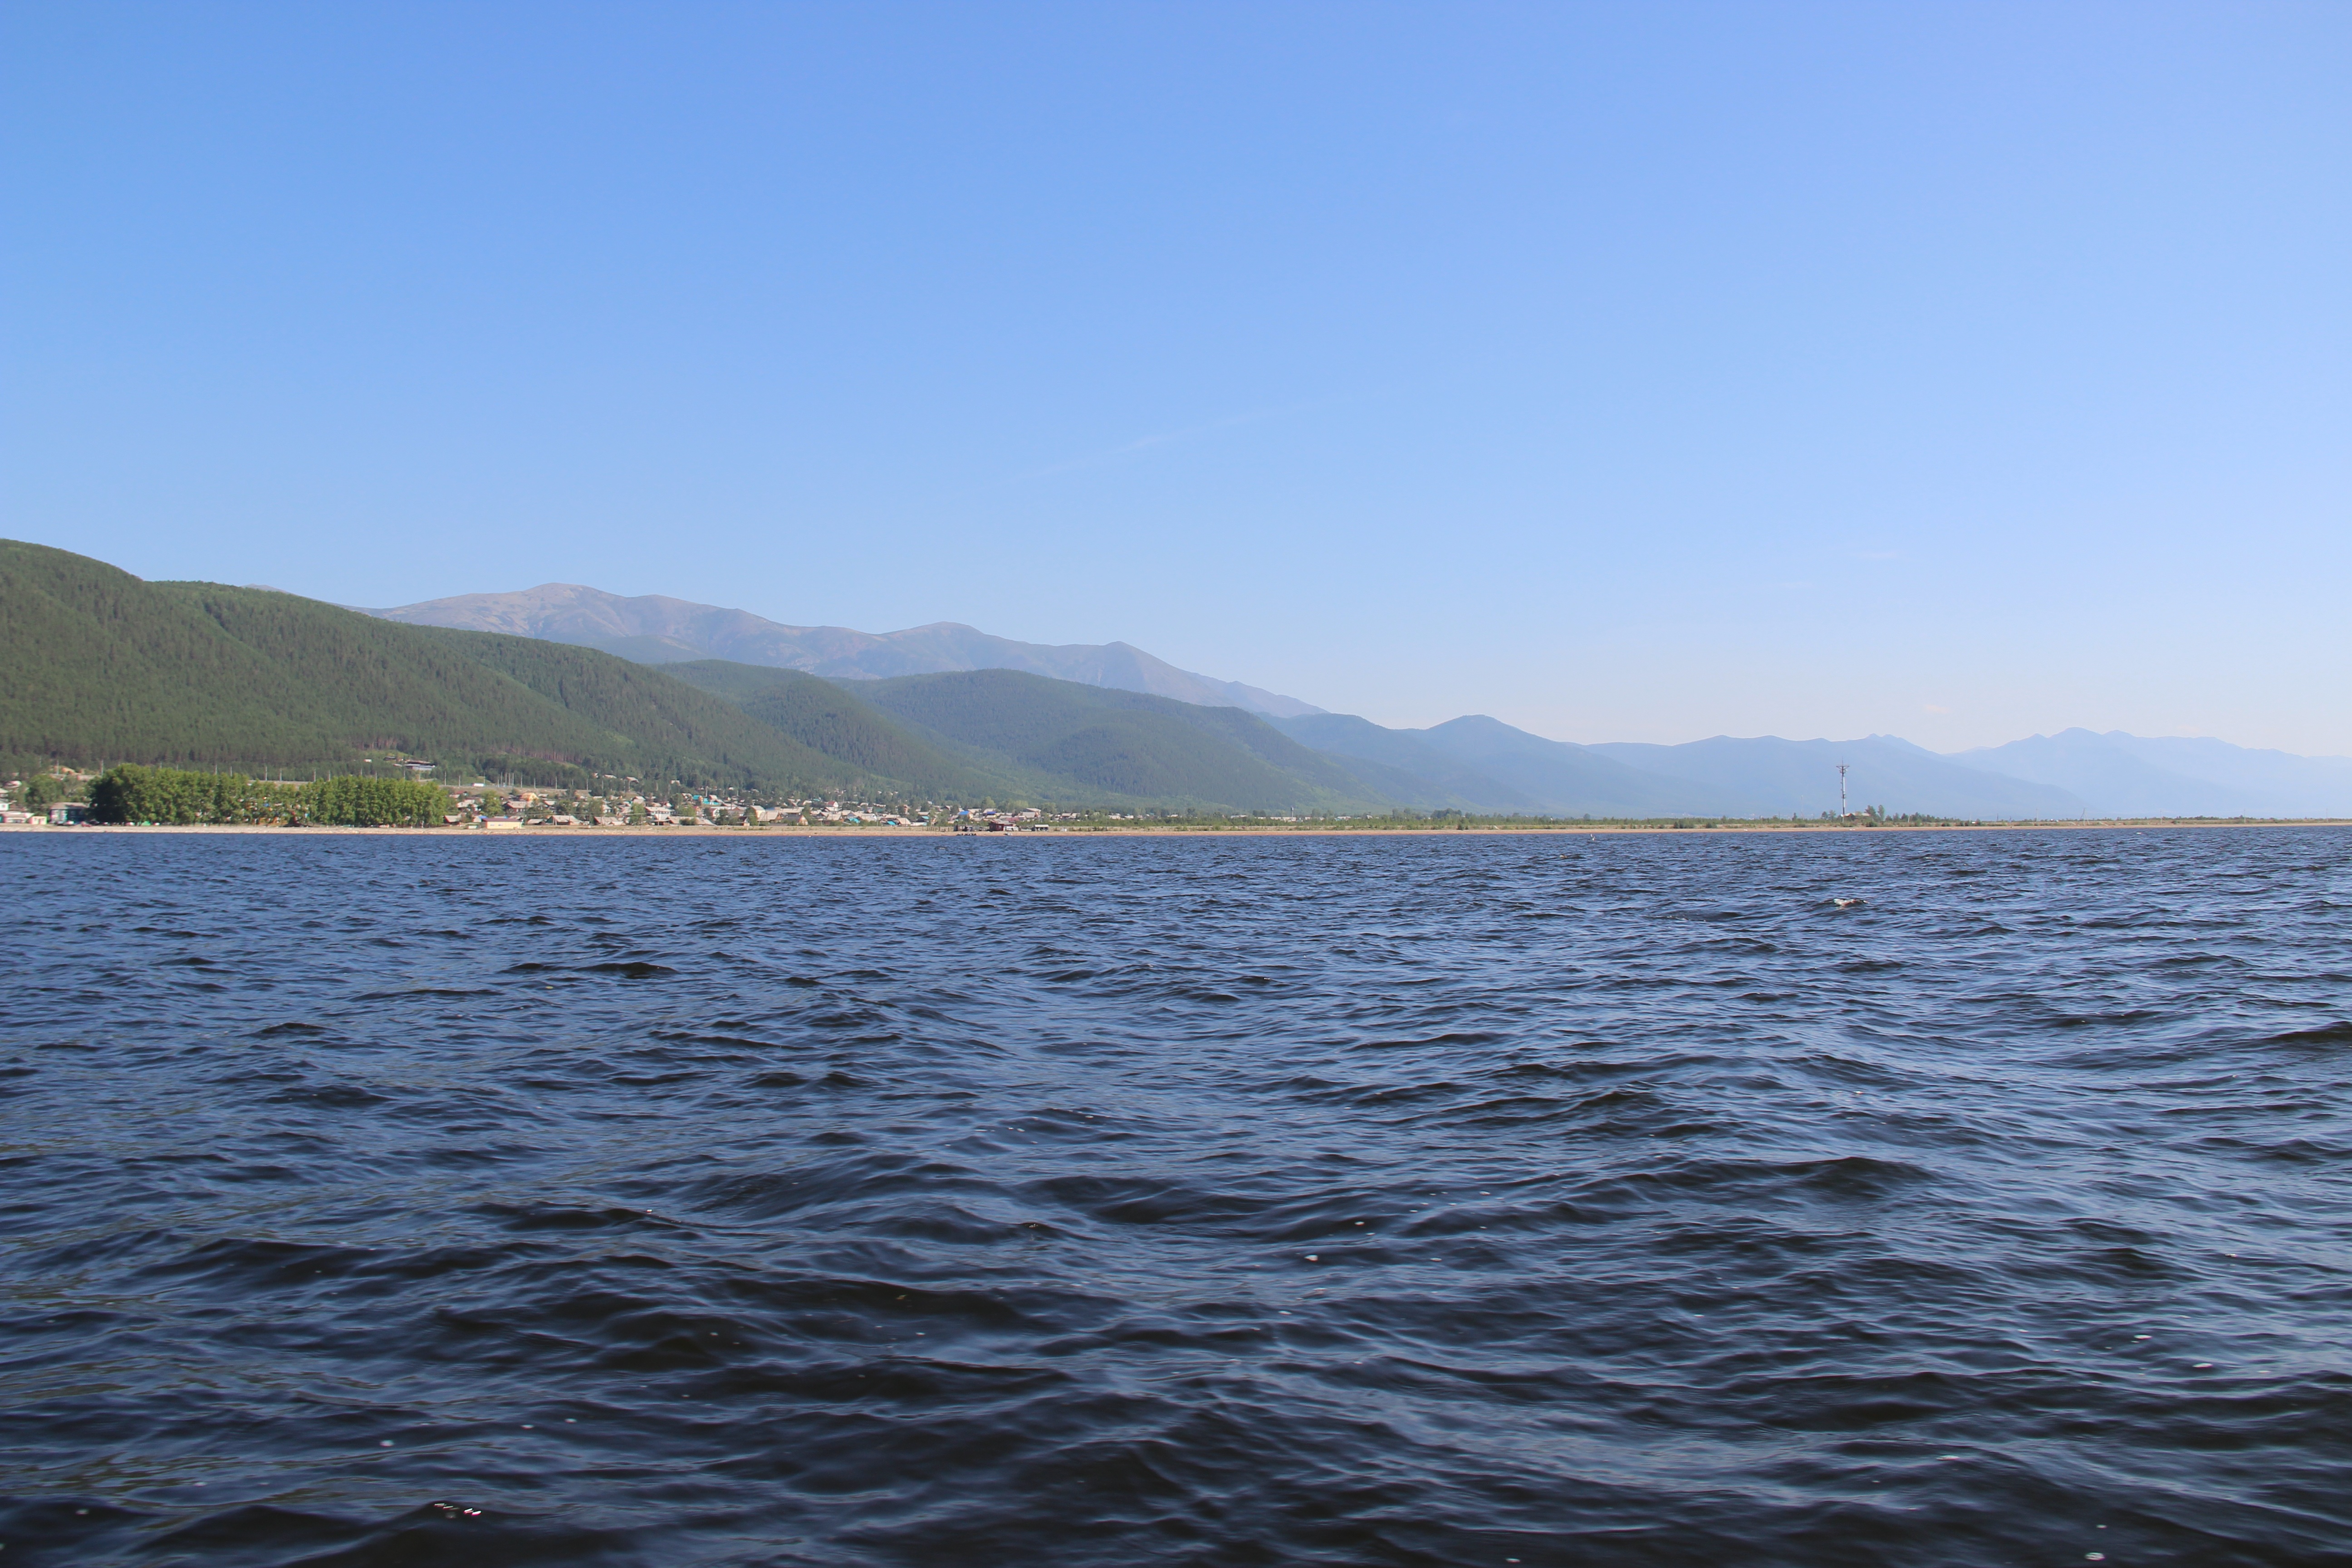
beach, sea, water, nature, sky, lake, summer, tranquility, vehicle, haze, bay, reservoir, body of water, boating, channel, loch, siberia, baikal